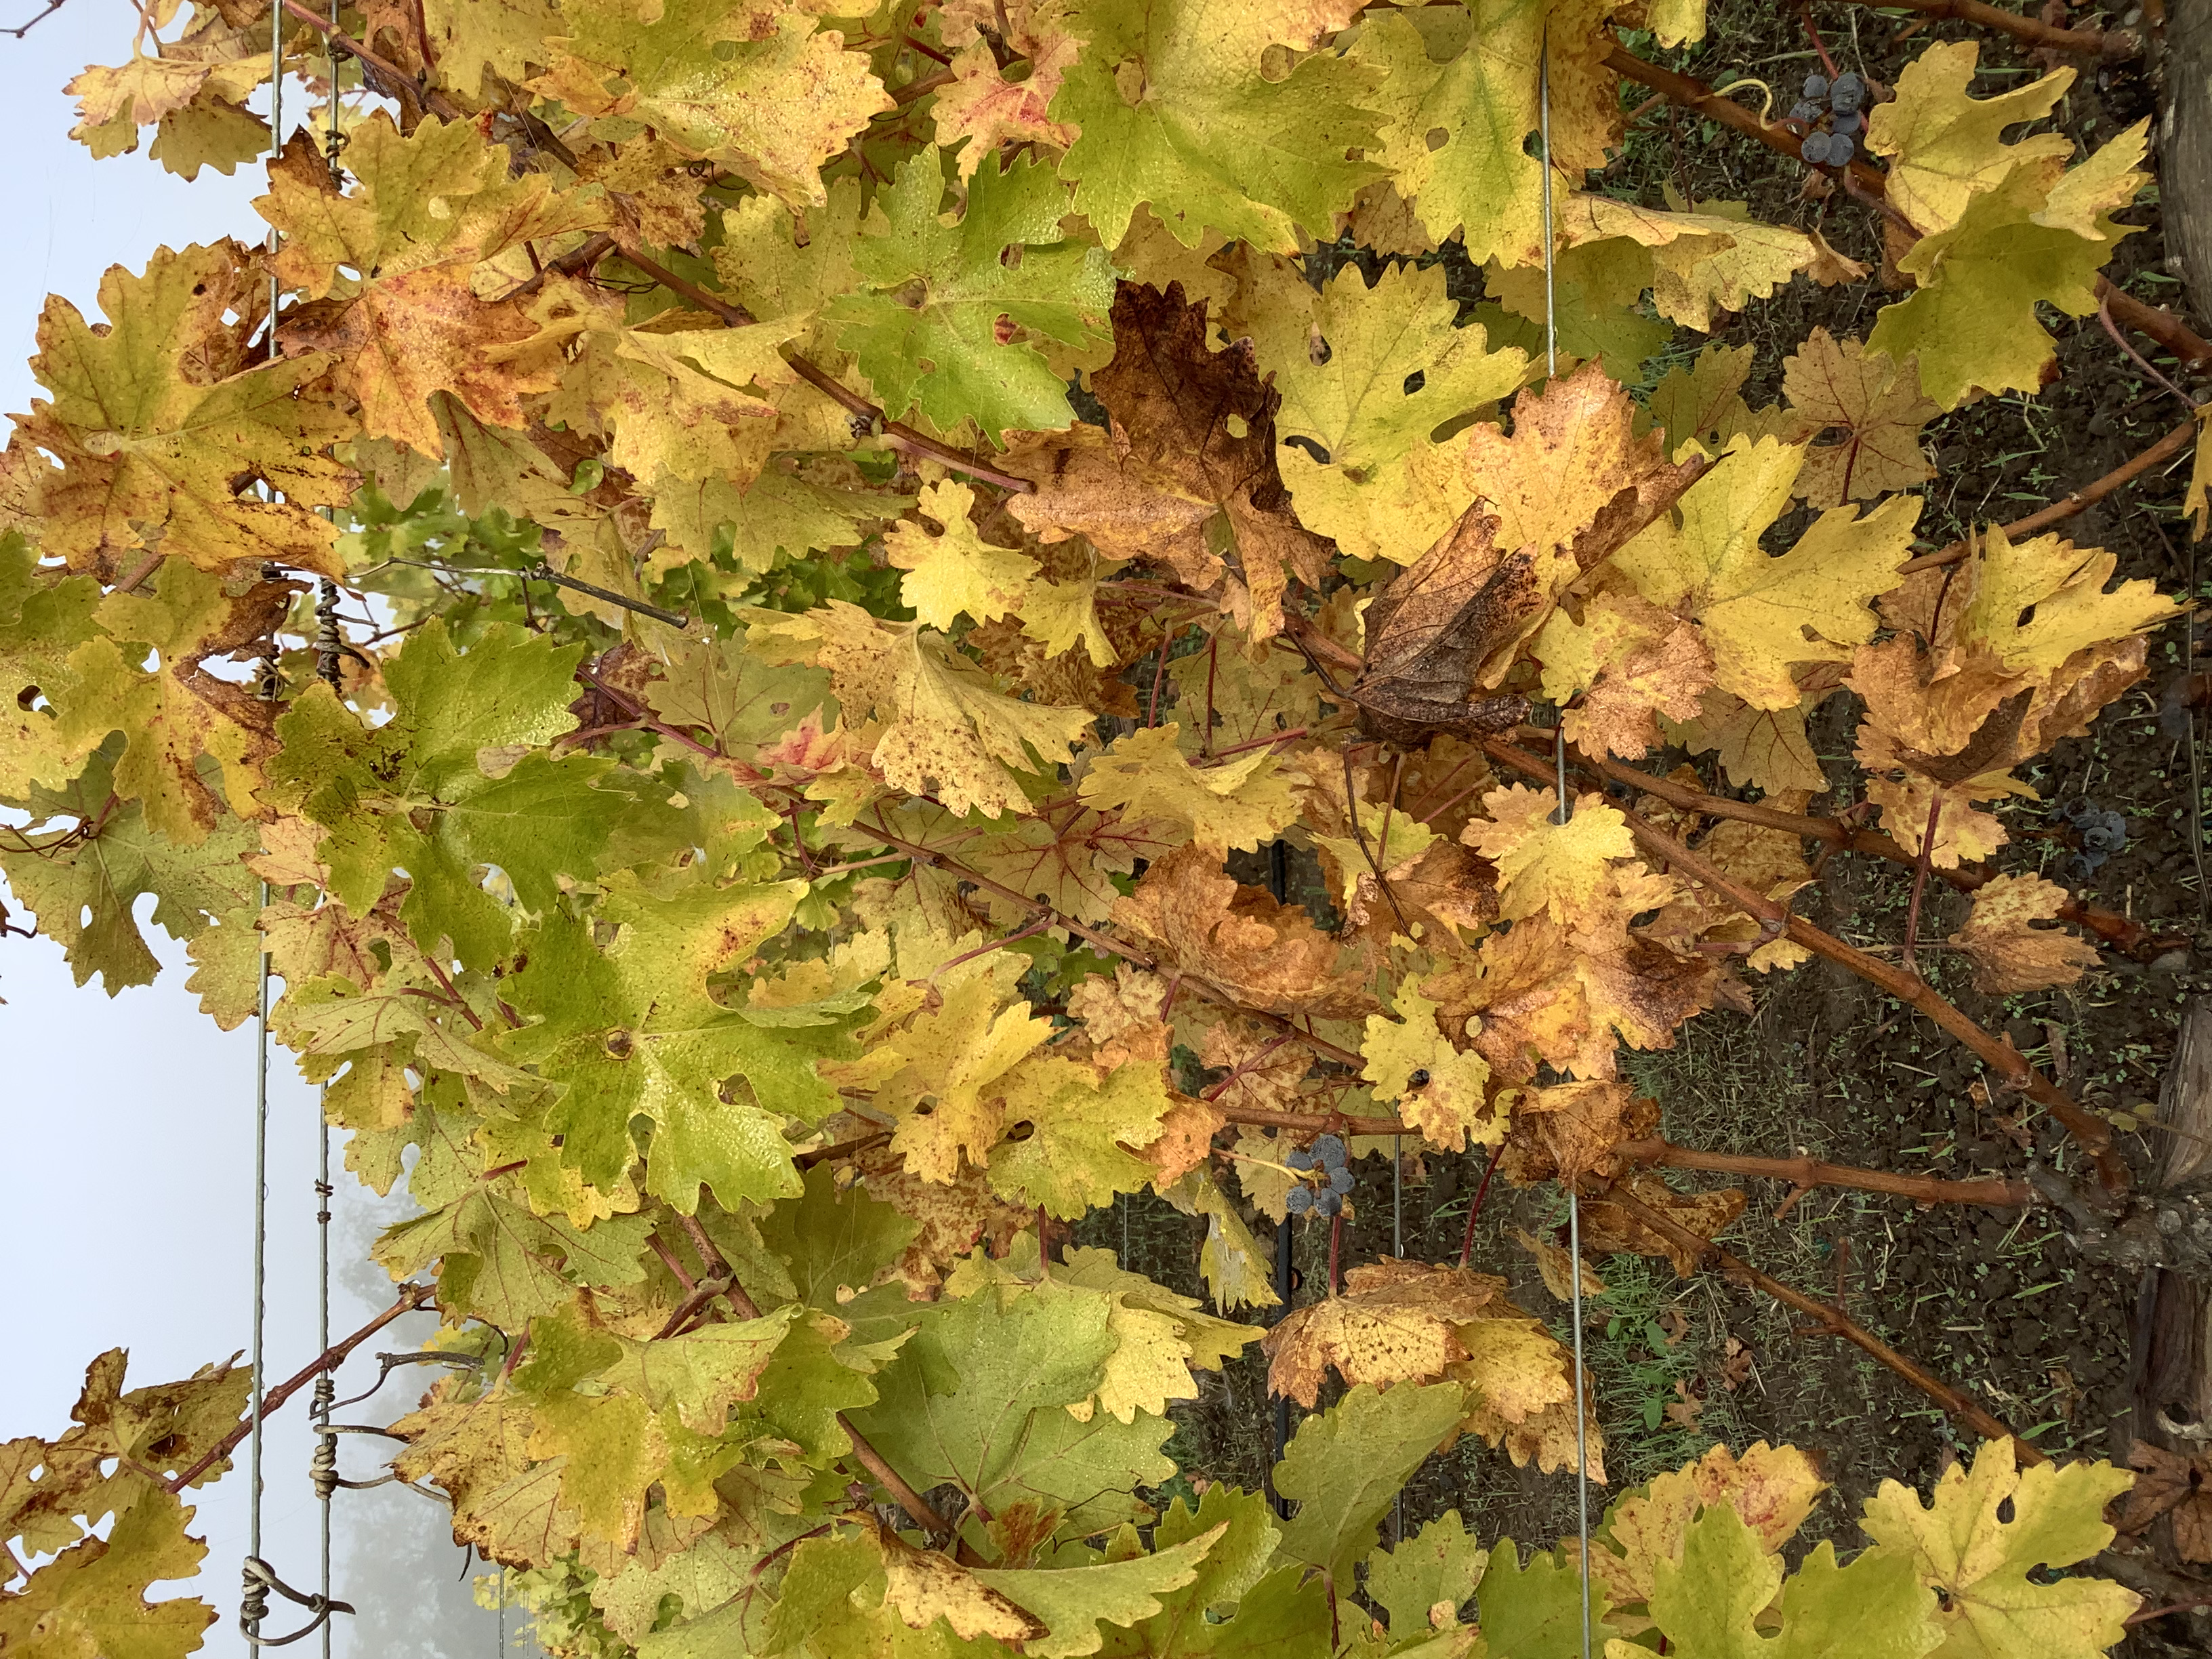
Label: Other Red